Charlie Patino

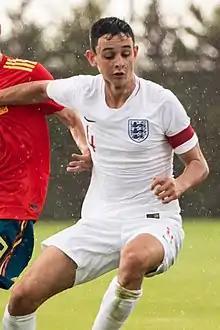
Patino playing for England U17 in 2019

Charlie Michael Patiño (born 17 October 2003) is an English professional footballer who plays as a midfielder for Segunda División club Deportivo La Coruña.